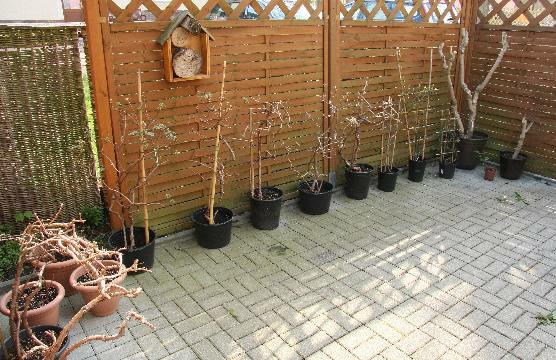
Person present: No